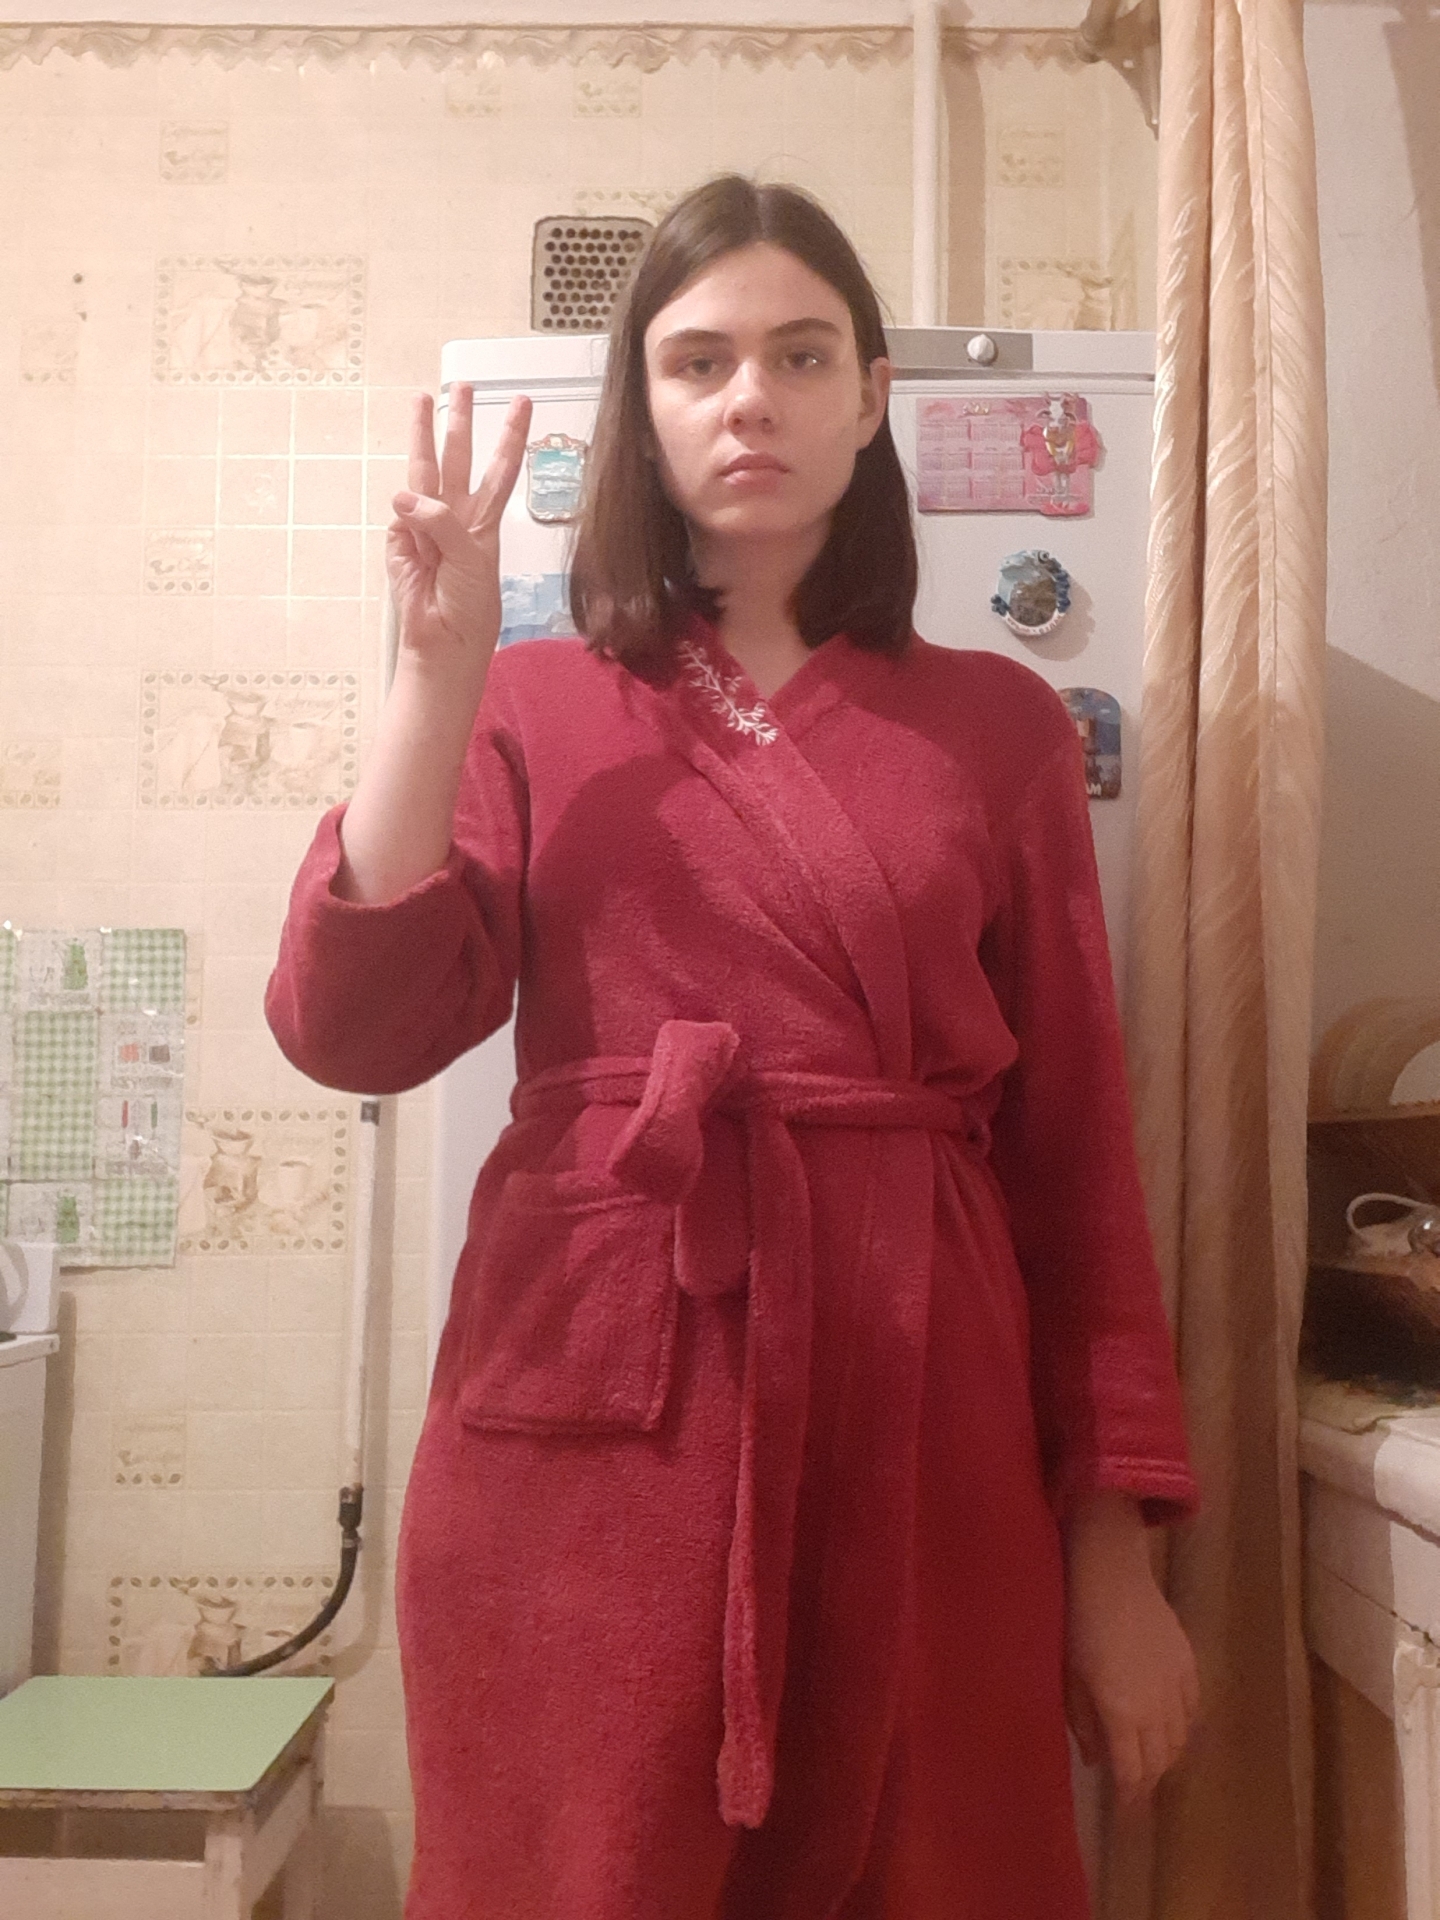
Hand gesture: three